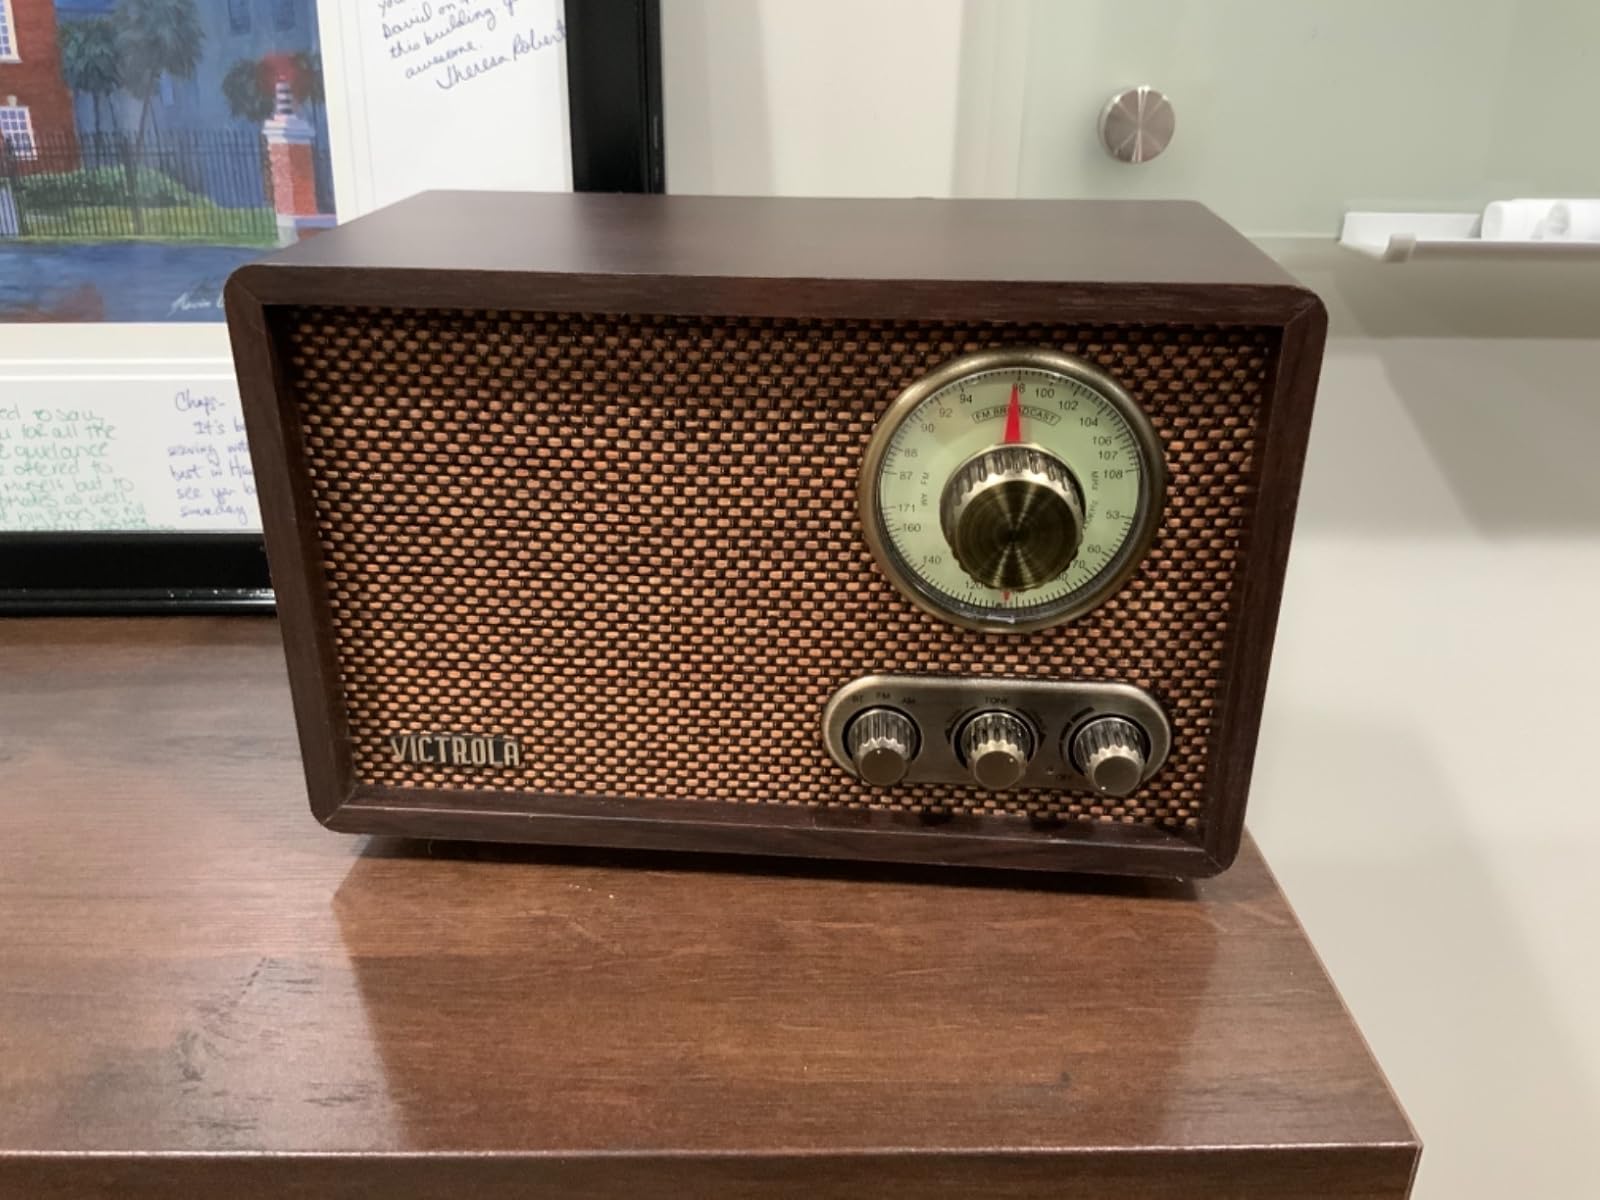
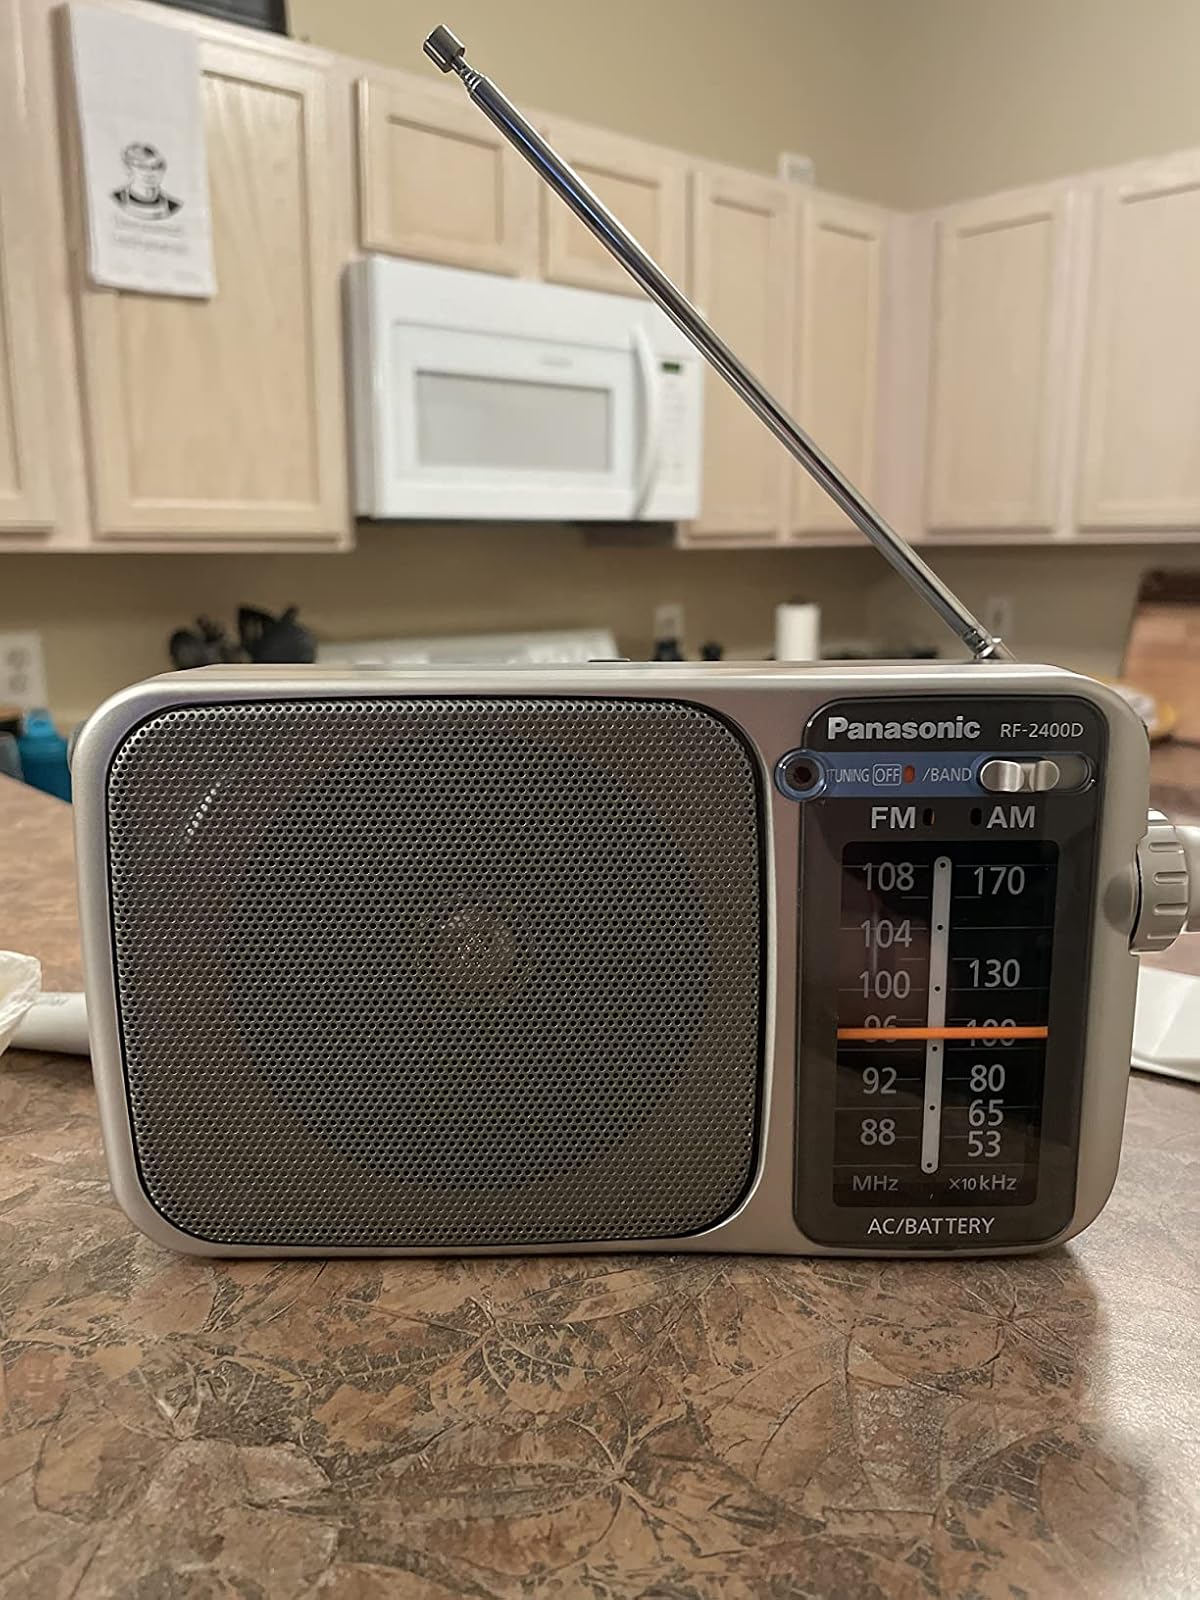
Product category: radio
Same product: no